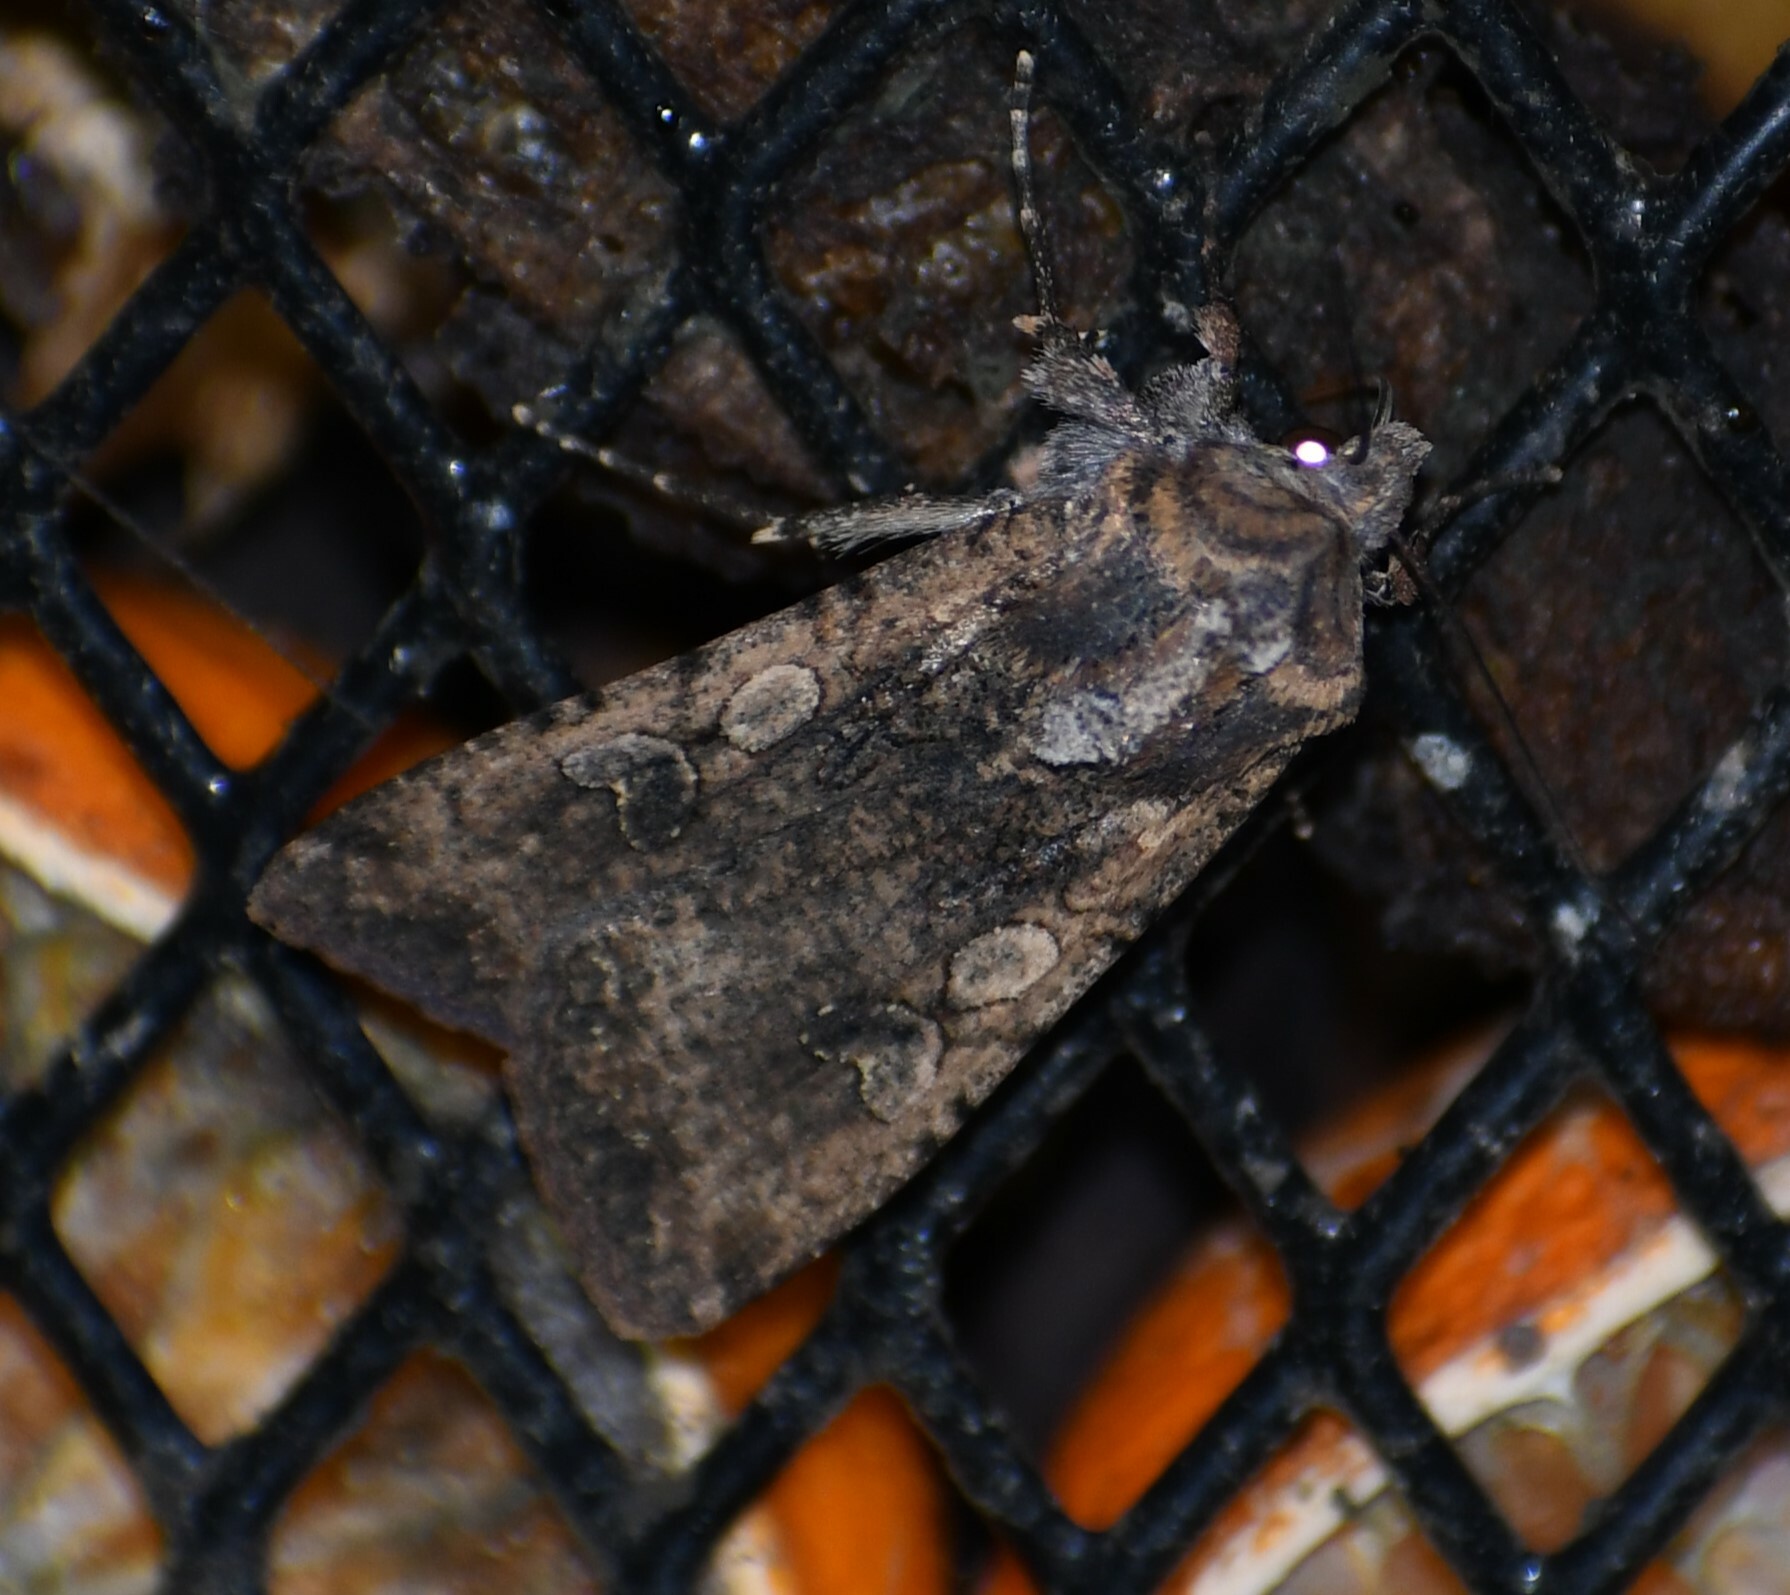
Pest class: cutworms